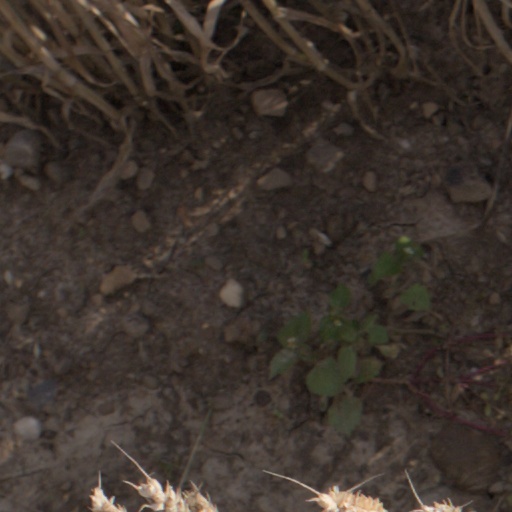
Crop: wheat